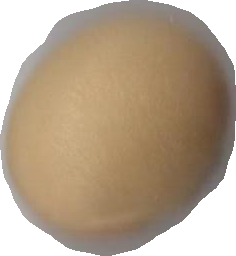
Variety: Dega